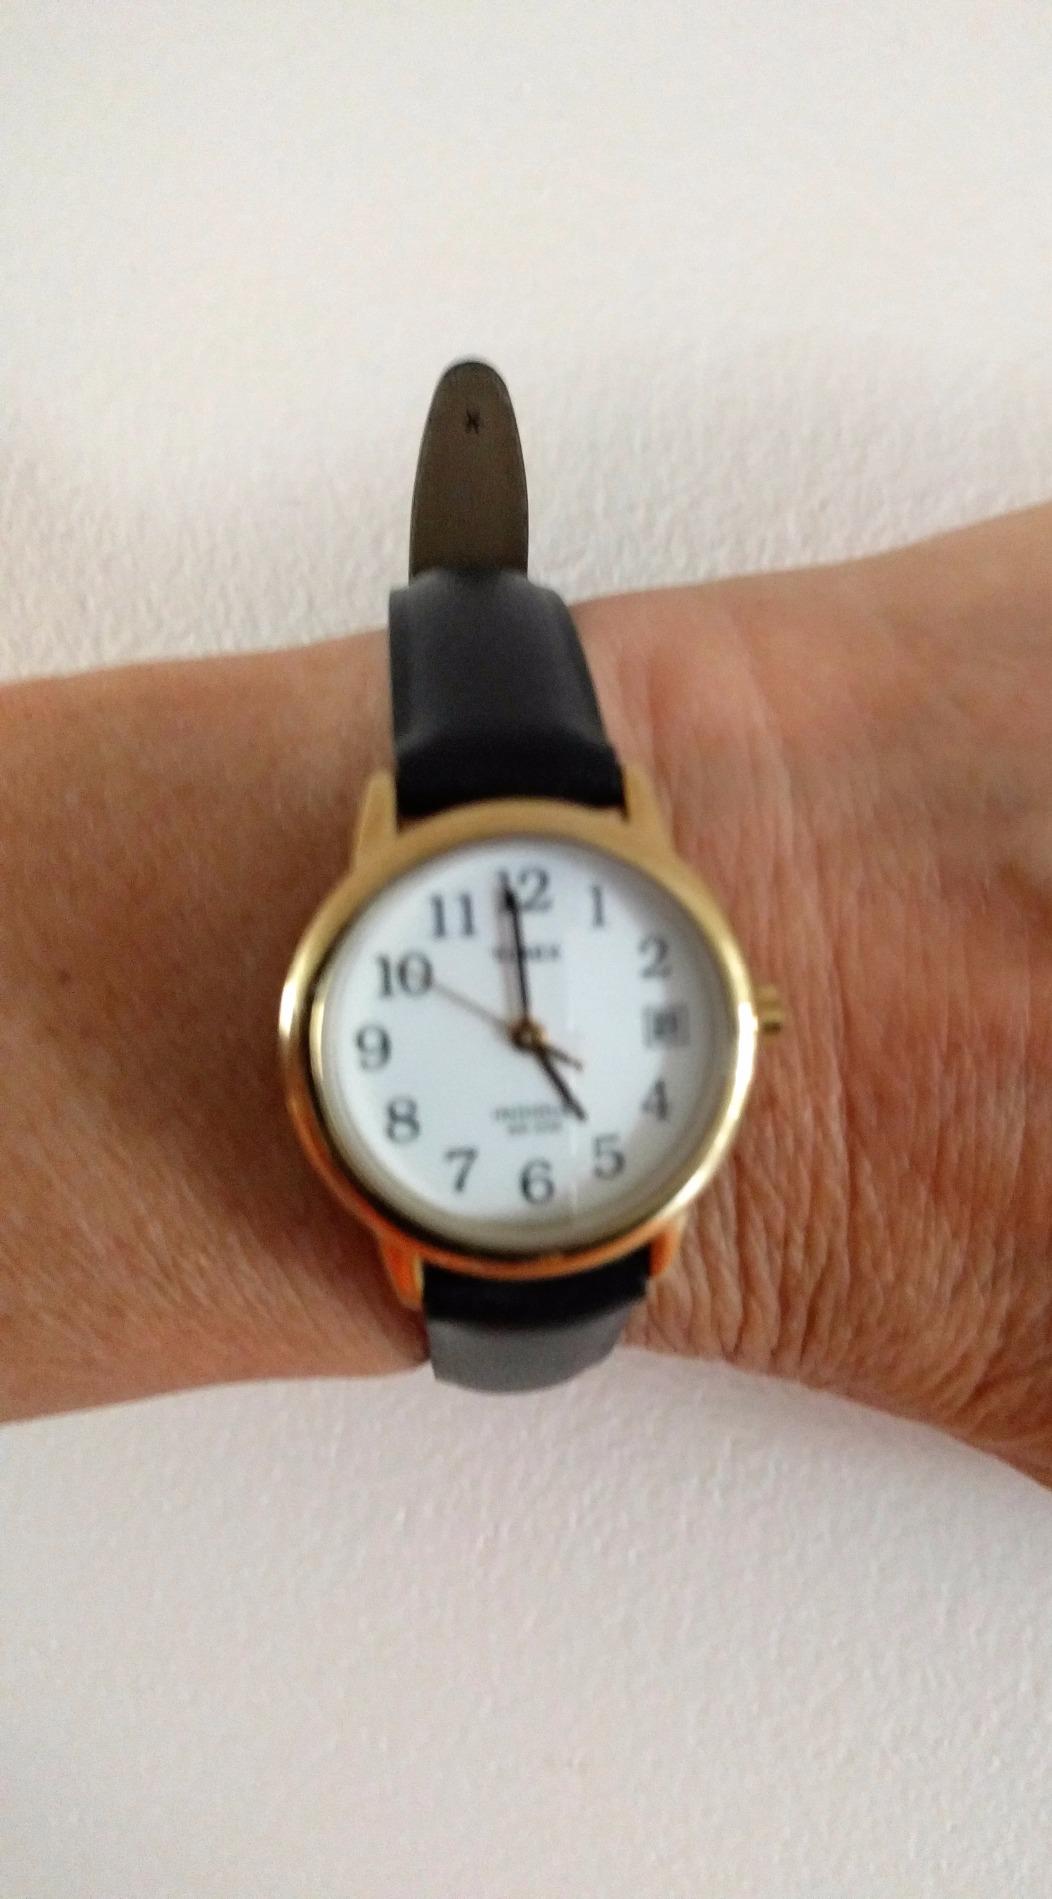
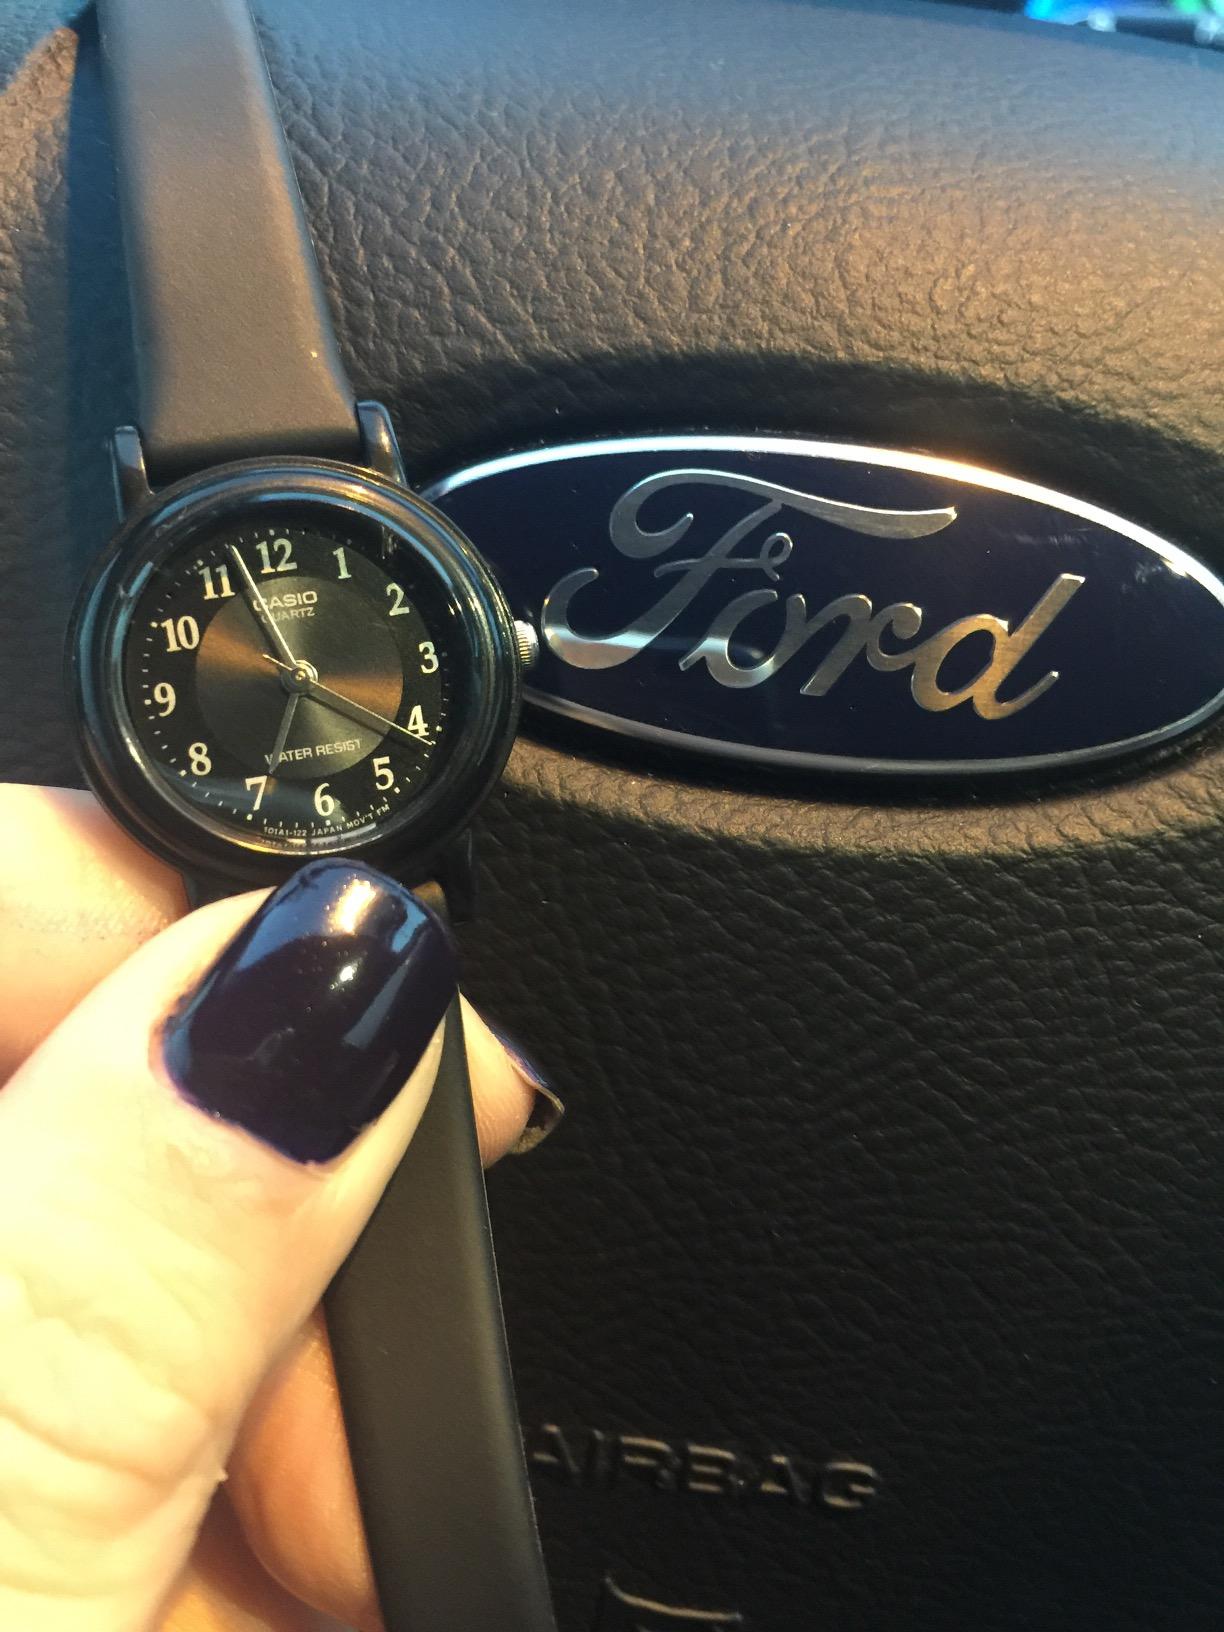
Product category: accessories_watch
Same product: no